Forza Italia

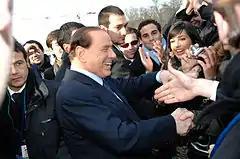
Silvio Berlusconi shaking hands

FI is considered a prototypical example of the business-firm party, in that it was strongly centered on Berlusconi, who had created the party to further his own private interests.